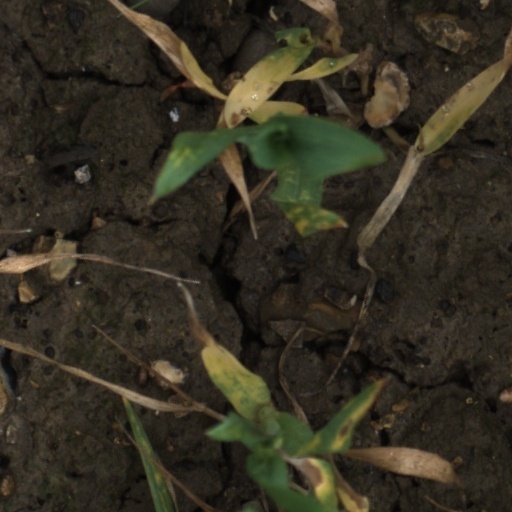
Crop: wheat